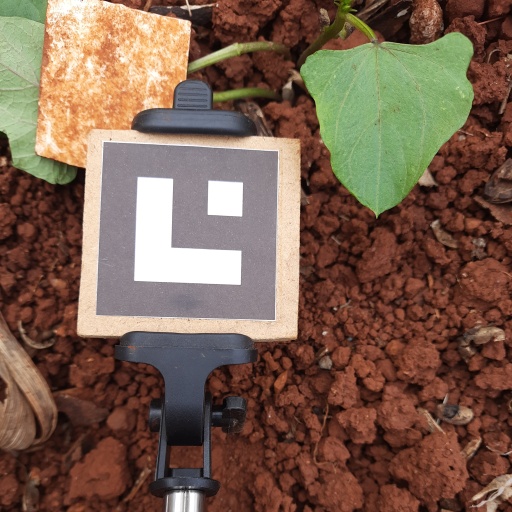
Observations: wavy surface, no eating holes, under shade